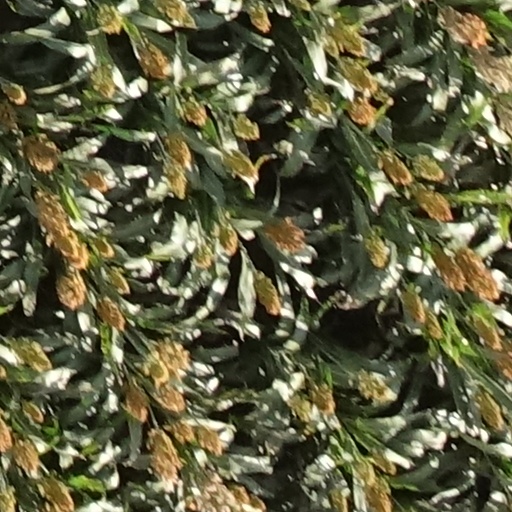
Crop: sorghum